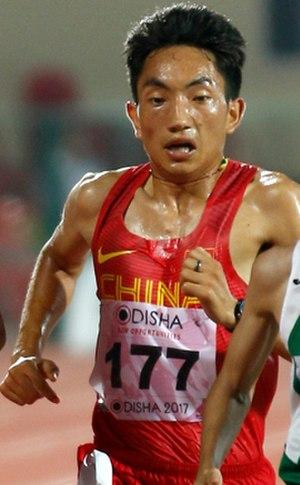
Duo Bujie est un athlète chinois, spécialiste du fond et du marathon.